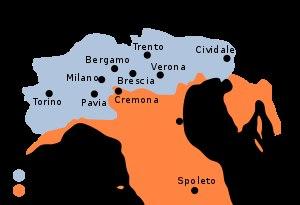
Alboïn fut un roi lombard du milieu du VIᵉ siècle qui conduisit son peuple en Italie en 568, jetant les bases du royaume lombard d'Italie.
Le royaume lombard succède, pendant l'époque tardive des « invasions barbares », à la Préfecture, devenue exarchat romain de Ravenne, qui elle-même avait mis fin au royaume ostrogoth d'Italie.